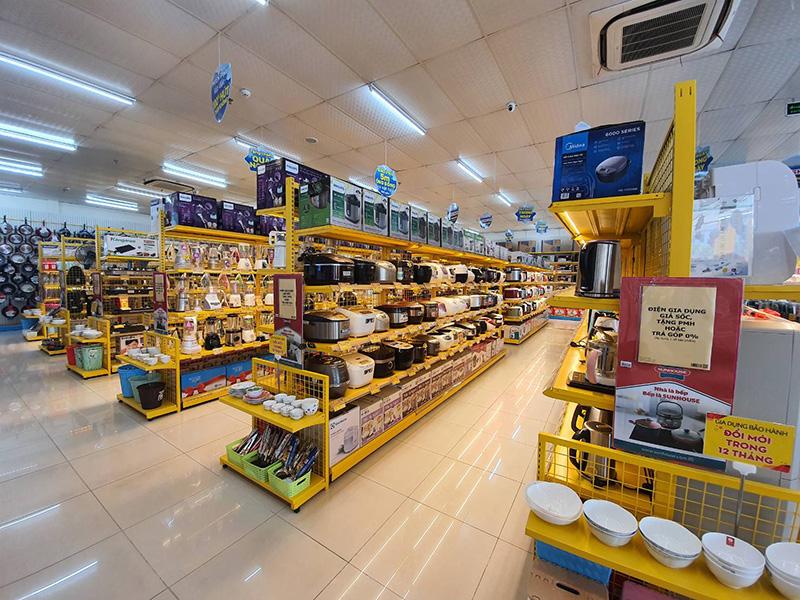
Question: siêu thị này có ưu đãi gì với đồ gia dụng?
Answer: bảo hành đổi mới trong 12 tháng